Kadir Bekmezci

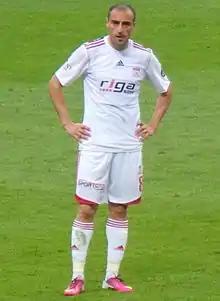
Kadir Bekmezci in 2013

Kadir Bekmezci (born 5 July 1985) is a Belgian professional footballer who plays as an attacking midfielder for Turkish amateur side Devrek Belediyespor.